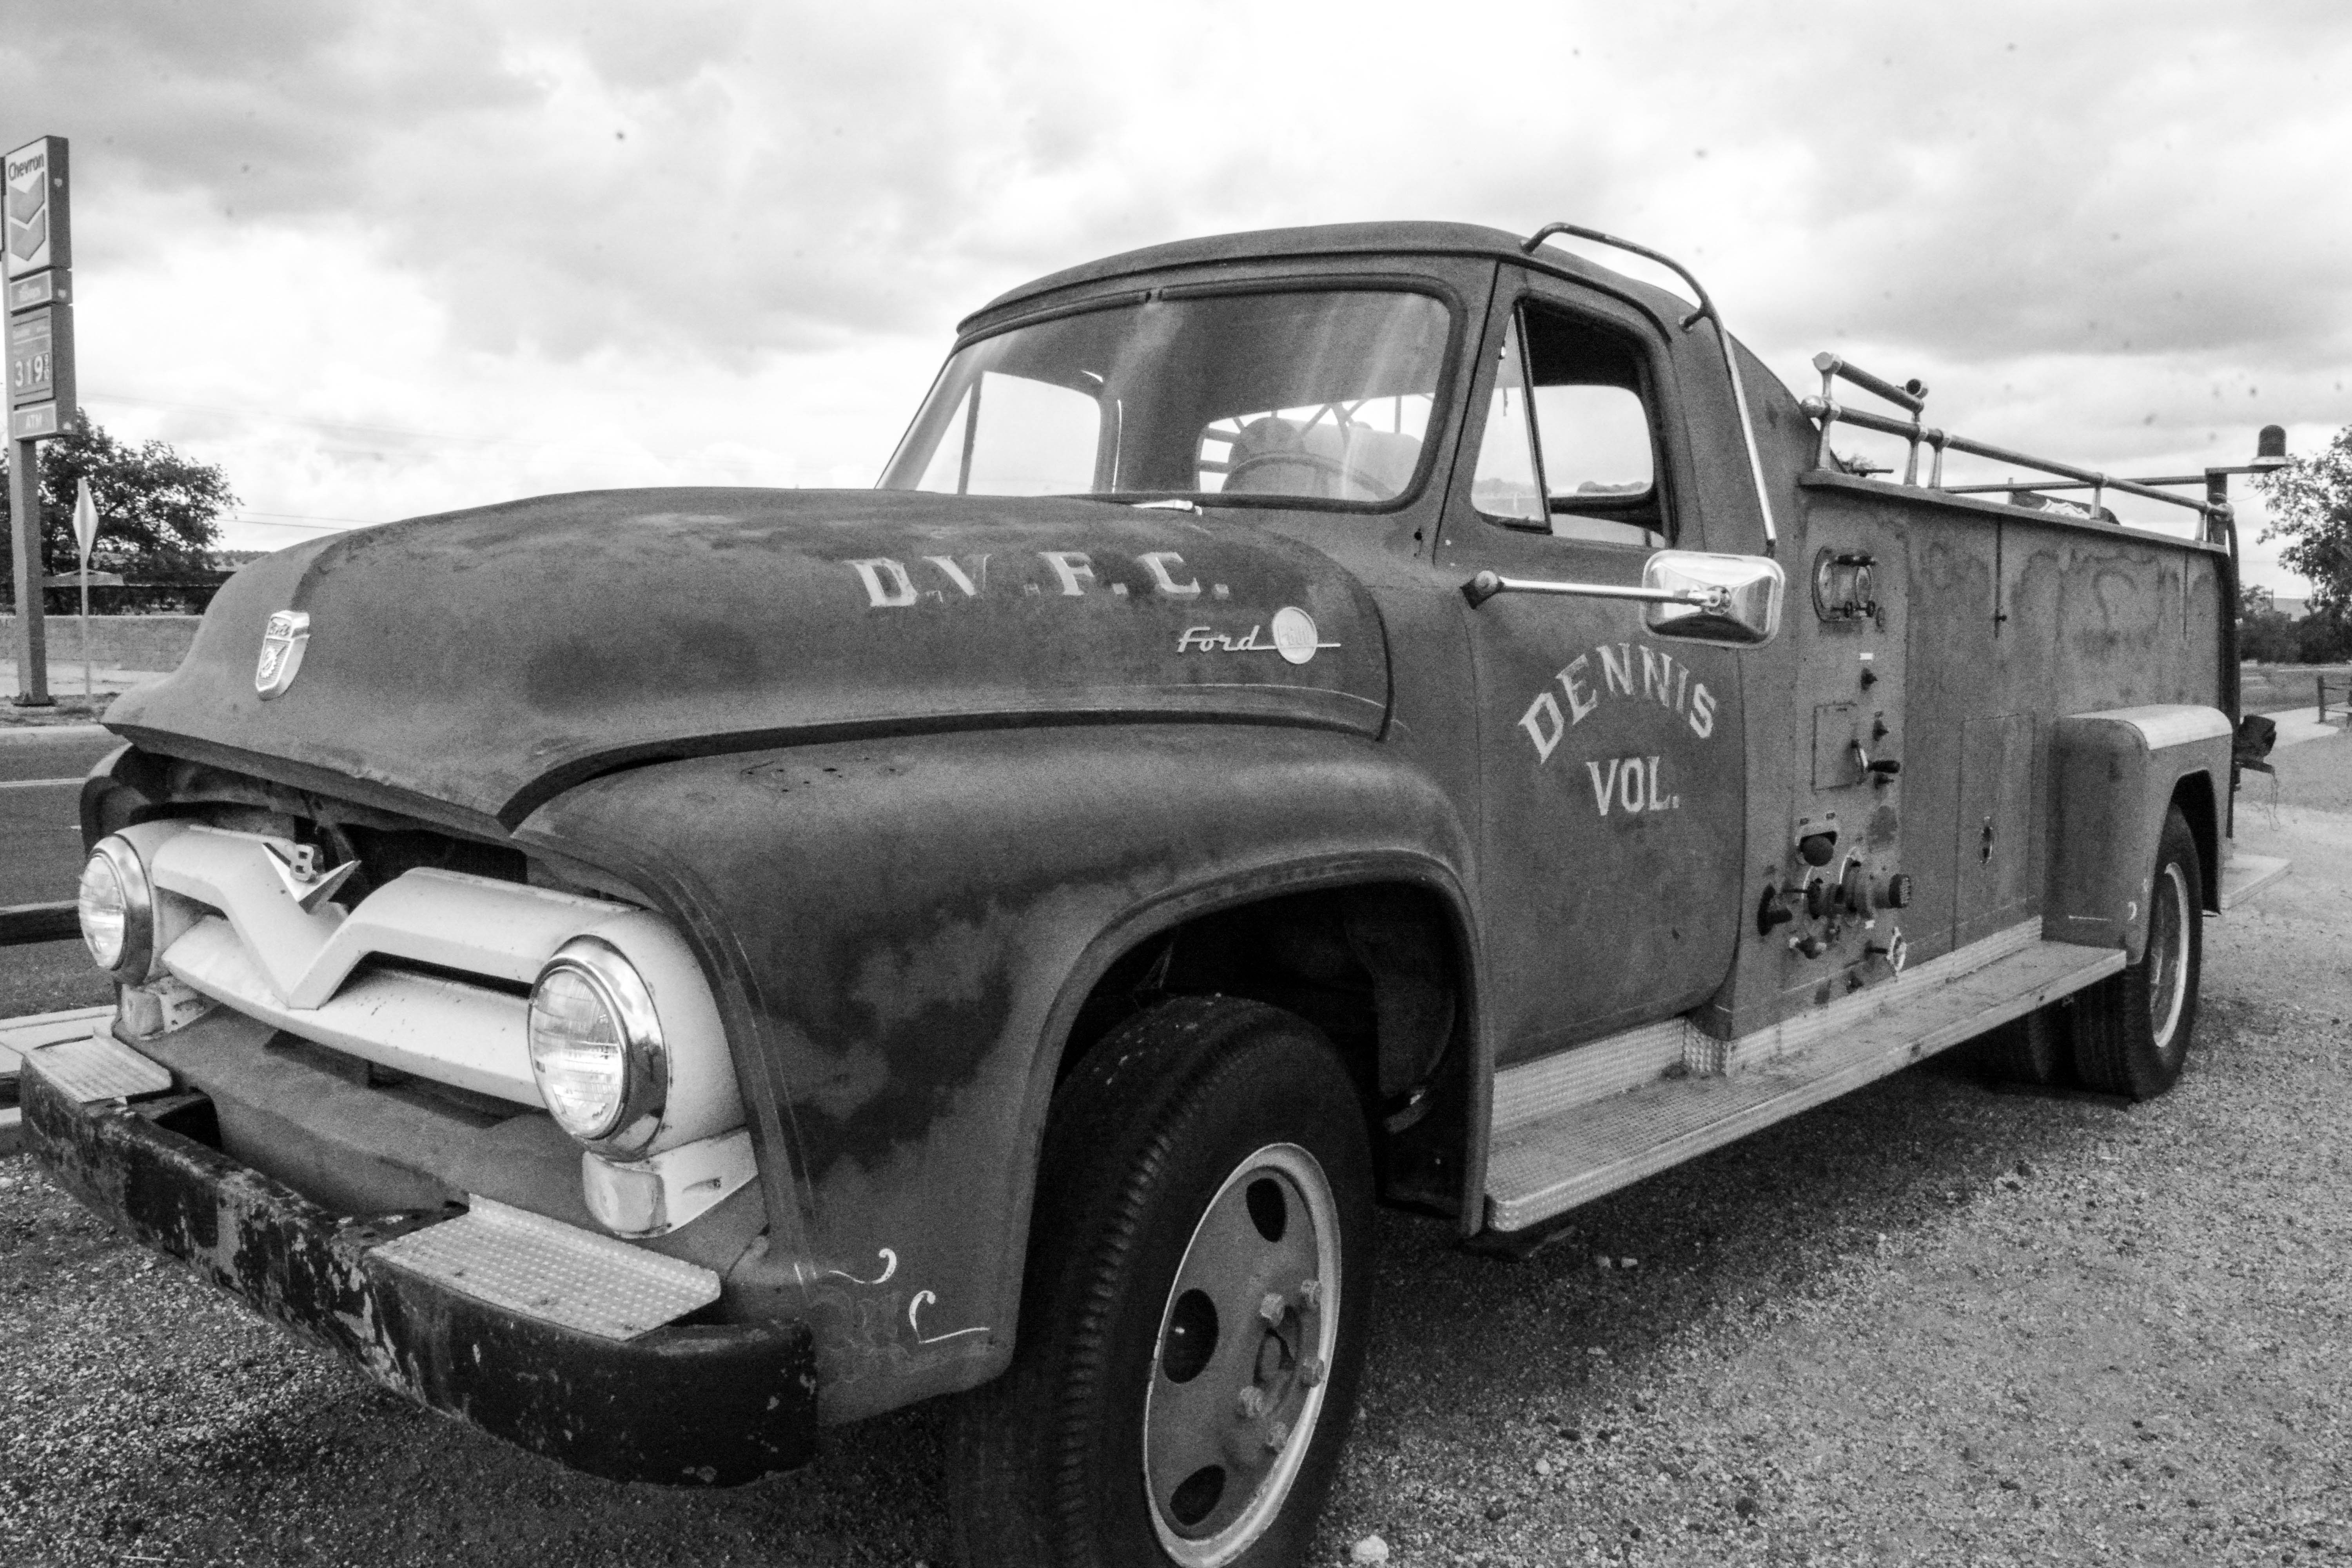
car, truck, vehicle, motor vehicle, ford, antique car, pickup truck, land vehicle, automobile make, automotive exterior, chevrolet advance design